Eight Beauties of Qinhuai

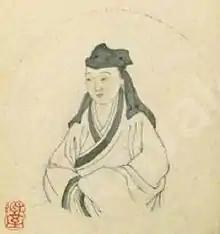
1847 portrait of Liu Rushi, ink on paper, by Lu Ji and Cheng Tinglu

Liu Rushi is believed to have been born in Jiaxing, Liu was sold by her family as a concubine to the grand secretary. At the age of thirteen, a scandal led to her expulsion from Zhou's household, and she was sold to a gelou in Suzhou. At seventeen, she had her first major love affair, with the painter Tang Shuda. Already a noted poet and painter herself at this early age, she met Chen Zilong in 1635 and lived with him for about a year, eventually leaving after his family disapproved of their liaison. After leaving Chen, she managed a gelou in Wujiang. An affair with the artist Wang Janming ended when Wang failed to attend an appointment with her at the Rainbow Pavilion. Another affair with Song Yuanwen, a government official, ended when his vacillations over marriage resulted in Liu smashing her lute and storming off in a fit of pique.